Hanji (film)

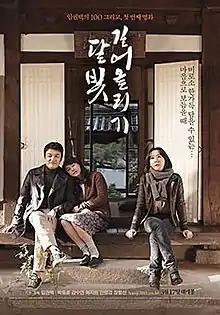
Theatrical release poster

Hanji is a 2011 South Korean drama film written and directed by Im Kwon-taek. It is Im's 101st film and was inspired by a true story.